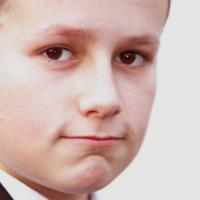
Age group: age 11-20